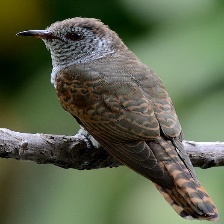
Species: VIOLET CUCKOO
Scientific name:  CHRYSOCOCCYX XANTHORHYNCHUS